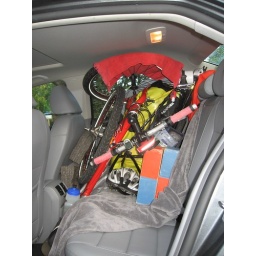
bike & trailer in half a car seat for travel!